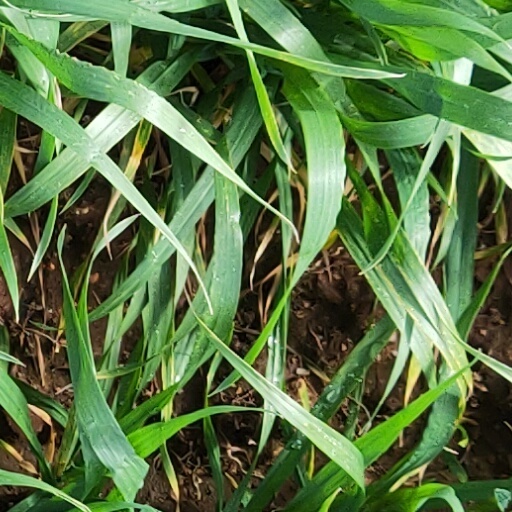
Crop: wheat